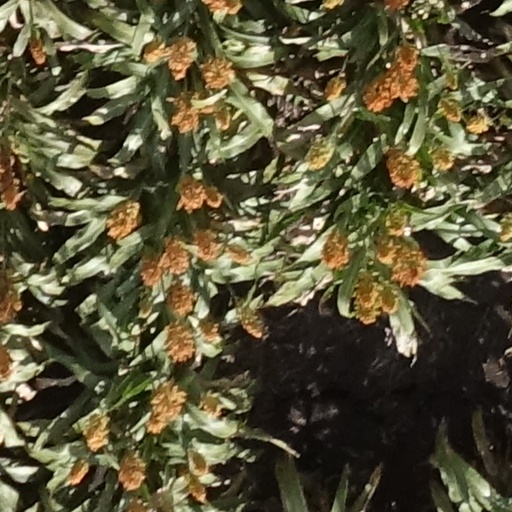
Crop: sorghum